3A Japanese propaganda movement

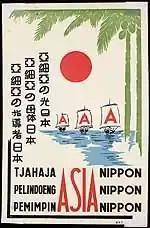
3A Movement Propaganda Poster

The 3A Japanese Propaganda Movement or 3A Movement was a propaganda movement by the Japanese Empire during World War II and their occupation period in Indonesia. The movement was born from the thought of Shimizu Hitoshi, an official at Sendenbu. Sendenbu was the Japanese propaganda department during World War II. The 3A movement is known for its slogan: "Japan - the light of Asia, Japan - the mother of Asia, Japan - the leader of Asia," in Japanese 「亜細亜の光日本、亜細亜の母体日本、亜細亜の指導者日本」, and in Indonesian ""Jepang cahaya Asia, Jepang pelindung Asia, Jepang pemimpin Asia"."